Carnatic raga

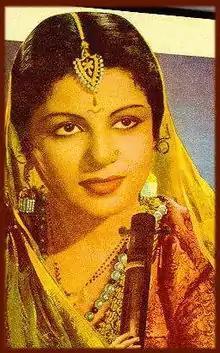
Bharat Ratna M. S. Subbulakshmi, renowned vocalist of Carnatic classical music

Improvisation in "raga" is the soul of Indian classical music - an essential aspect. ""Manodharma sangeetham"" or ""kalpana sangeetham"" ("music of imagination") as it is known in Carnatic music, embraces several varieties of improvisation.